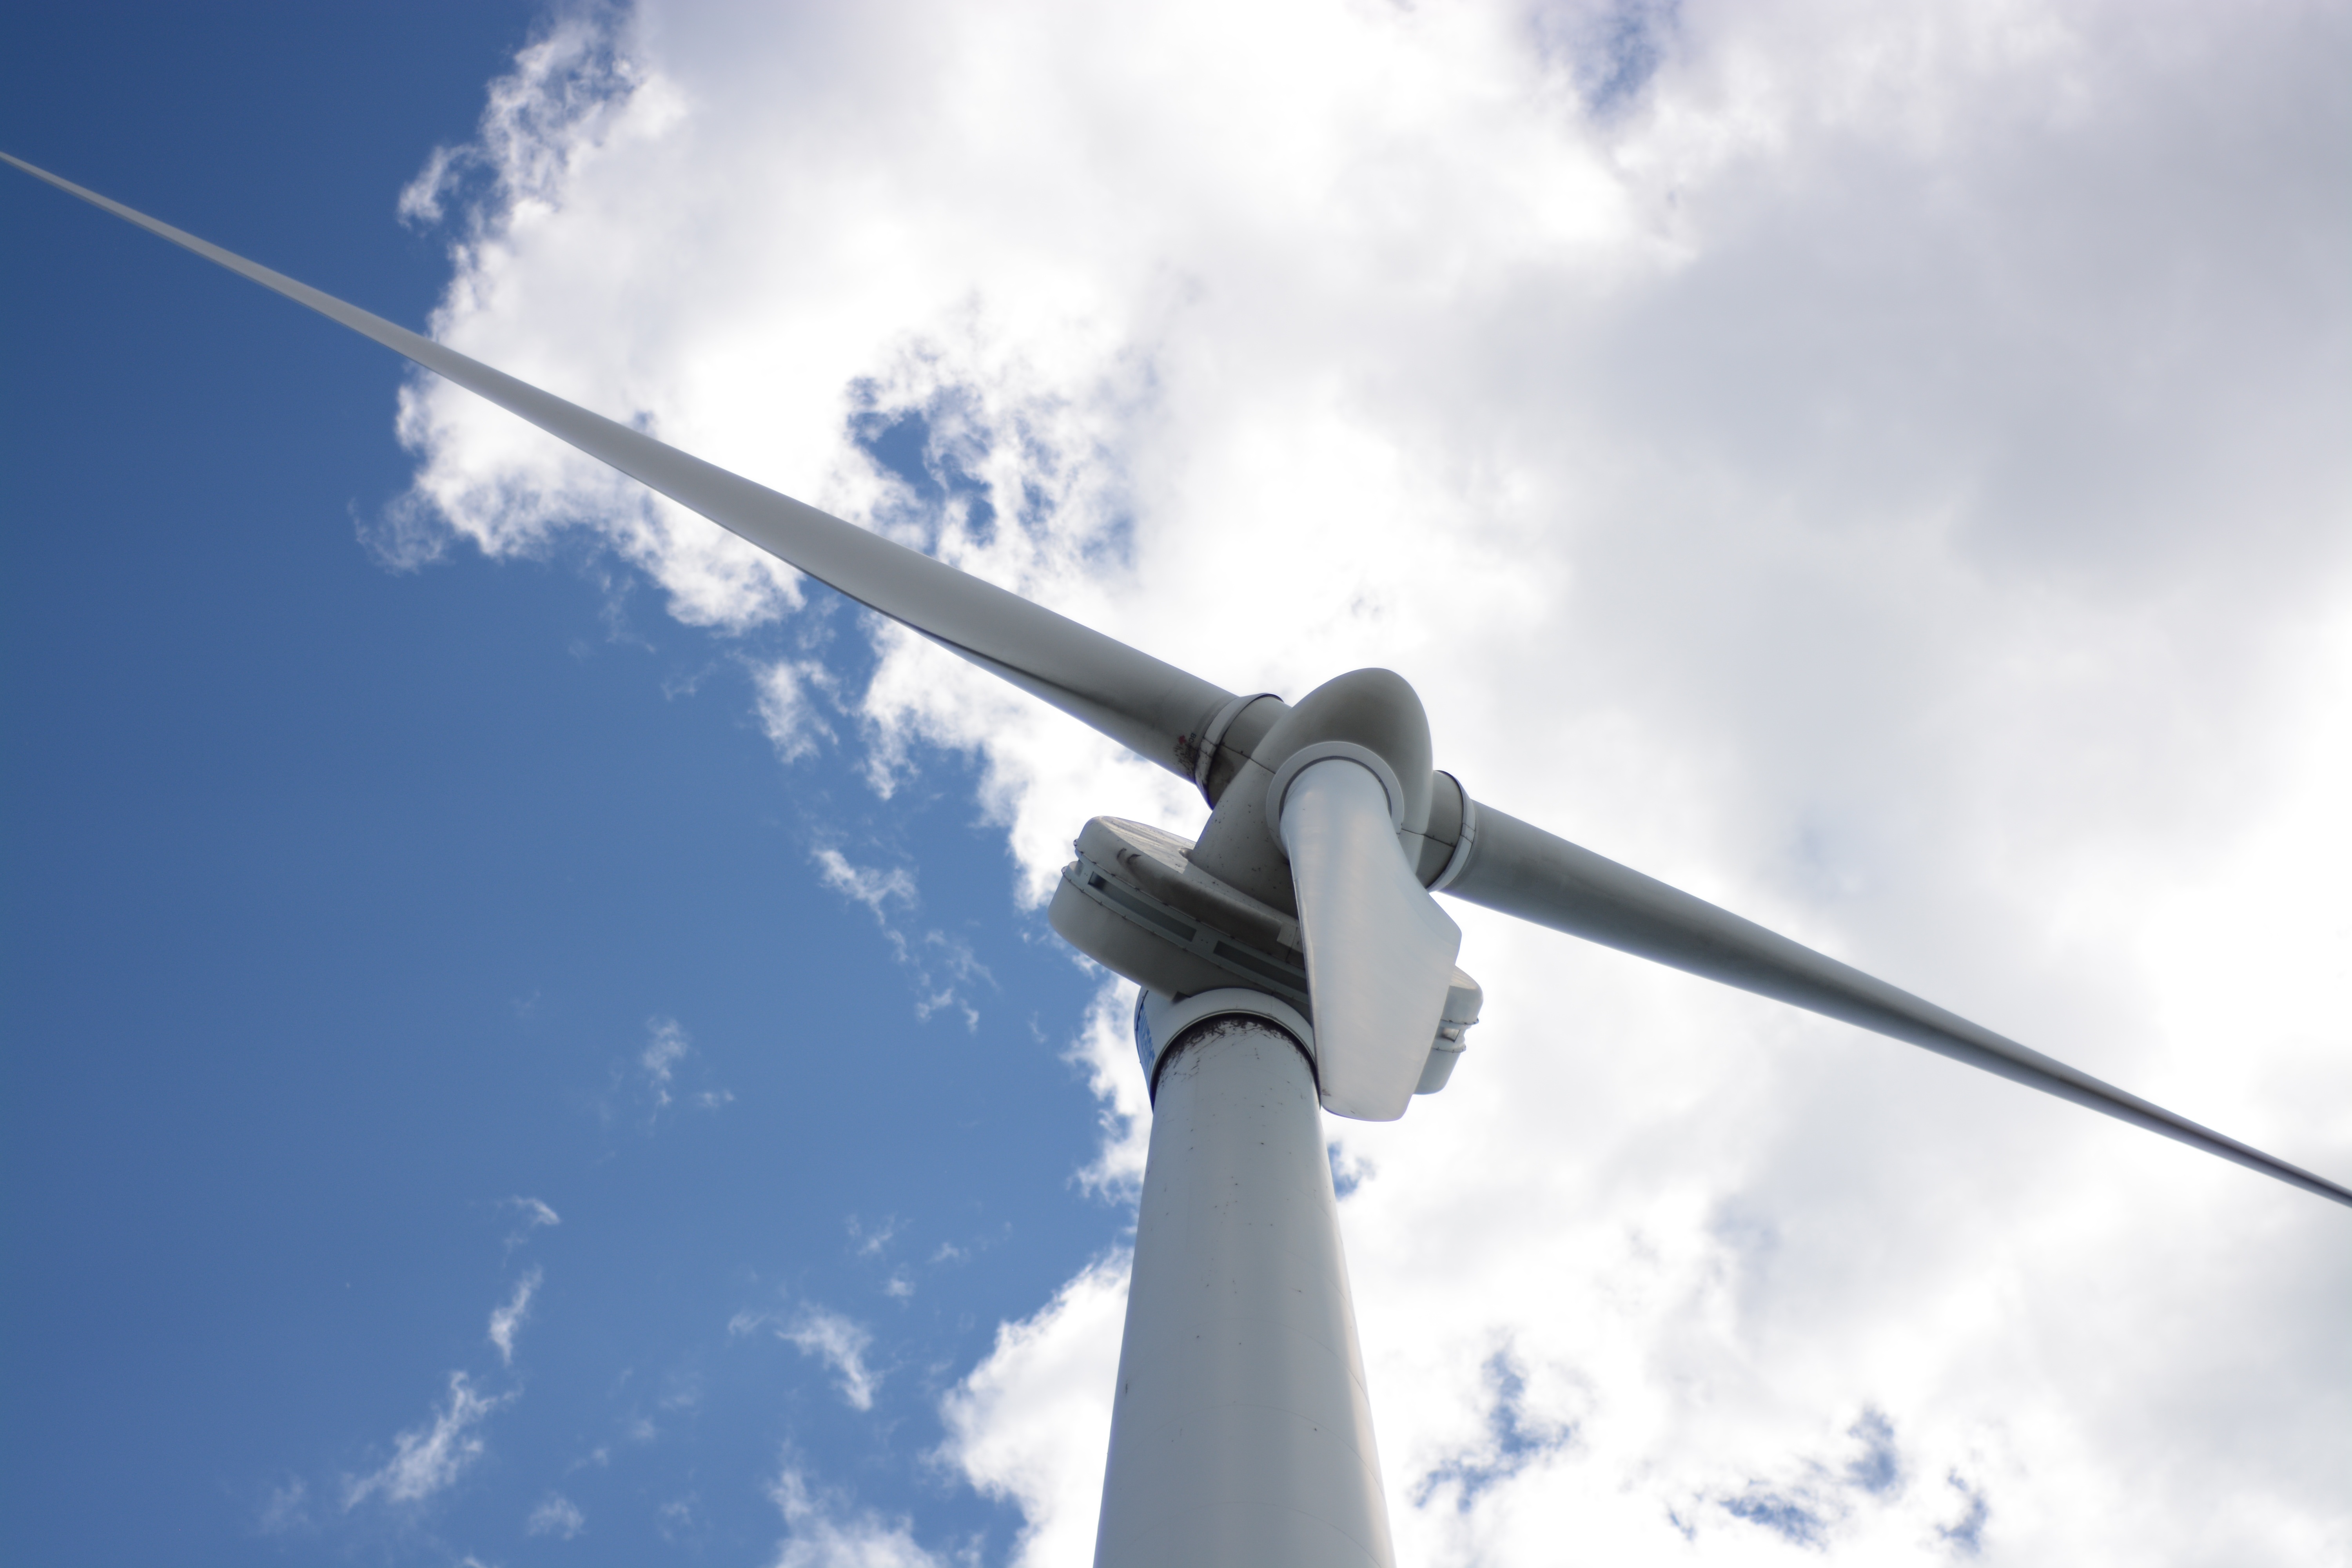
wing, cloud, sky, technology, windmill, wind, environment, green, mast, industrial, machine, blue, industry, wind turbine, electricity, turbine, generator, energy, generate, power, conservation, electric, development, renewable, atmosphere of earth